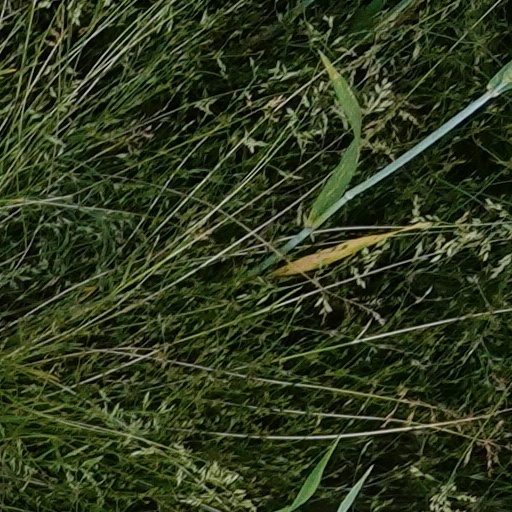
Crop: wheat